Staten Island

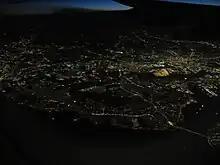
Aerial view of Staten Island from the east at night

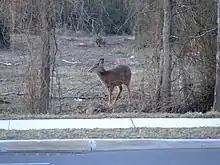
A deer found in Charleston, Staten Island; the deer may be part of a 40-large herd in Clay Pit Ponds State Park Preserves

According to the U.S. Census Bureau, Richmond County has a total area of , of which is land and (43%) is water. It is the third-smallest county in New York by land area and fourth-smallest by total area.